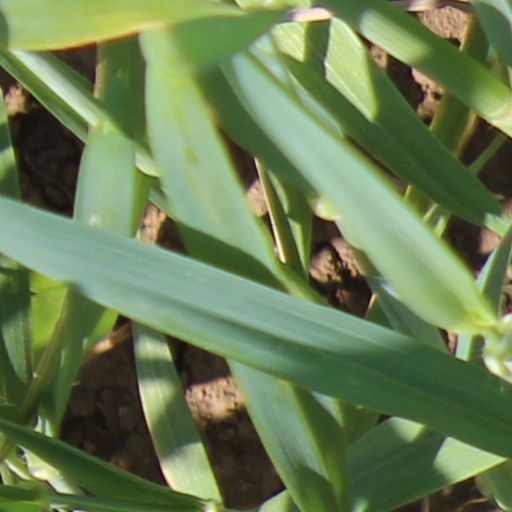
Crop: wheat